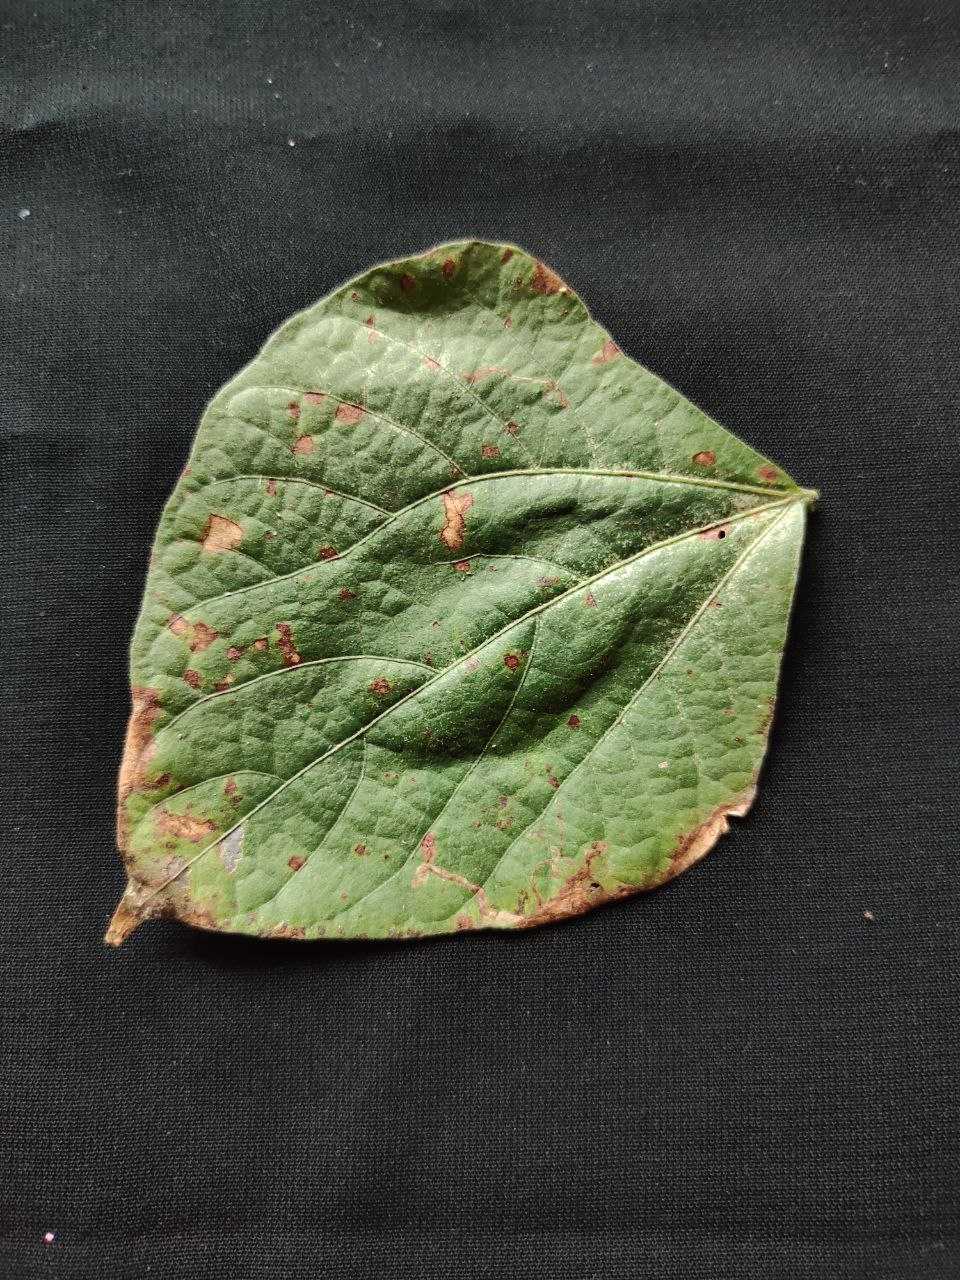
Crop: bean
Leaf condition: Rust